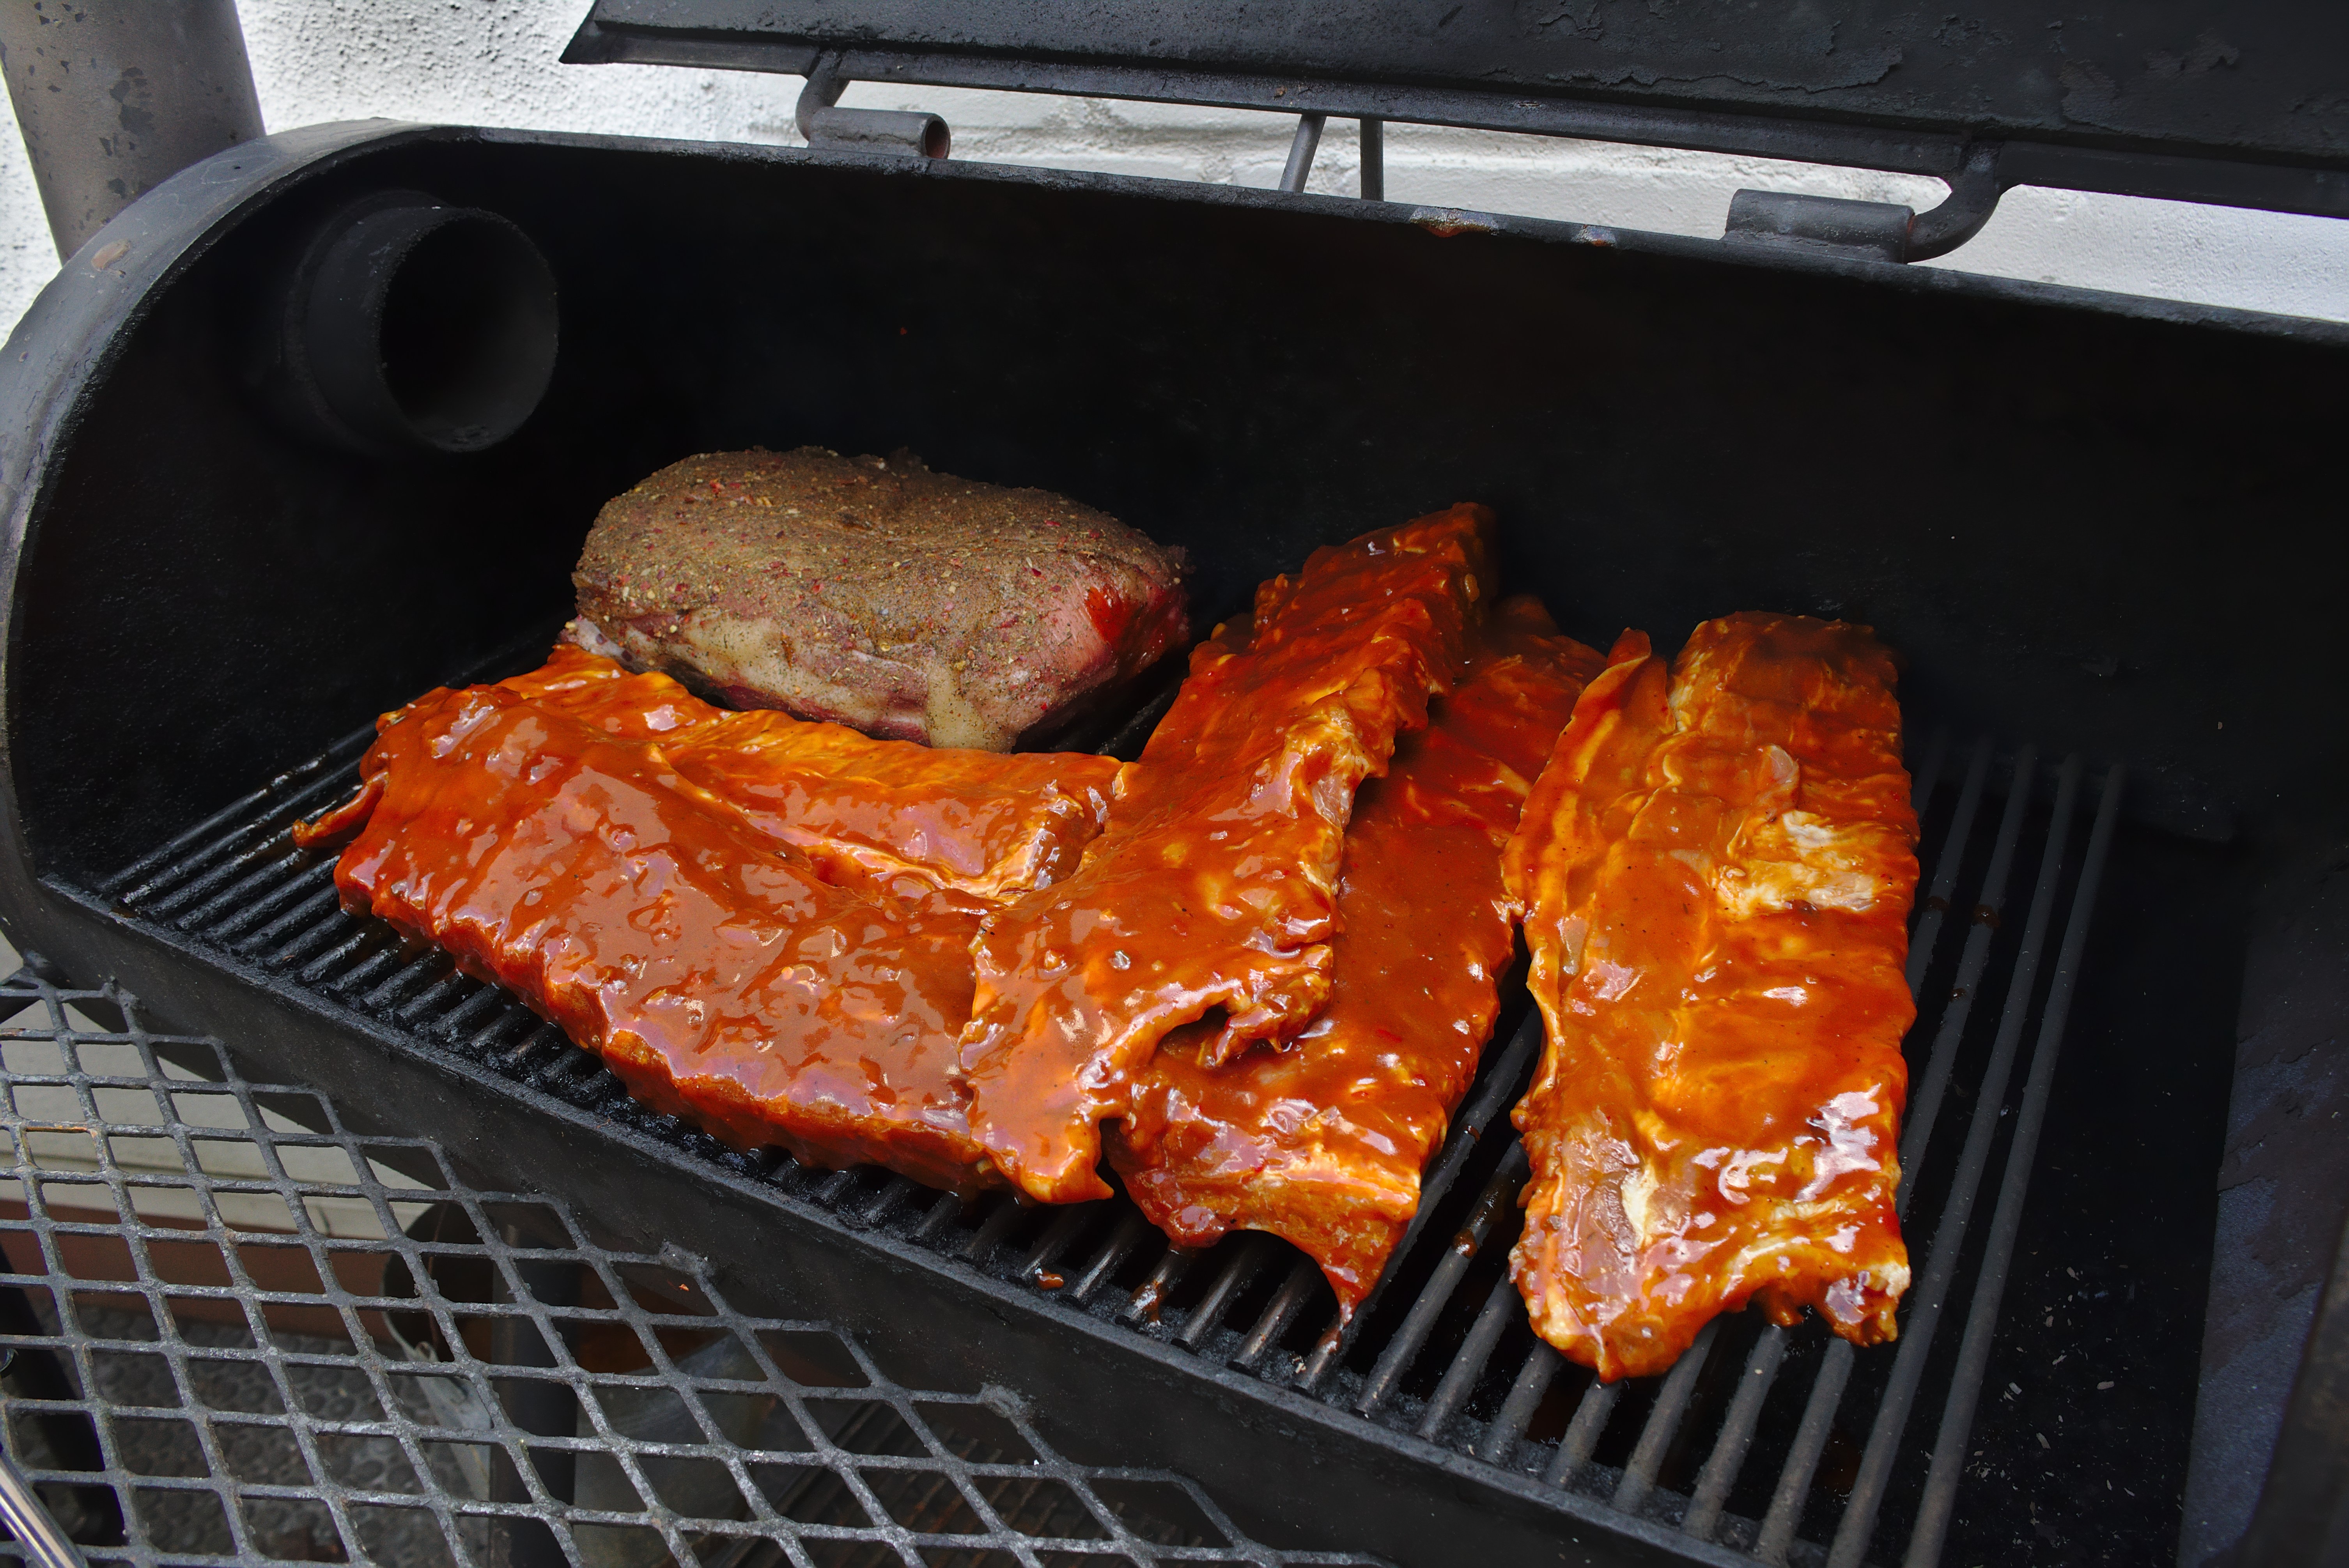
smoke, smoking, dish, food, cooking, black, fish, eat, meat, barbecue, cuisine, delicious, preparation, grill, charcoal, hot, fry, pig, roasting, seasoned, grilled, stainless, ribs, marinated, grilling, barbecue grill, stood grill, crust roast, steack, wood grill, outdoor grill, animal source foods